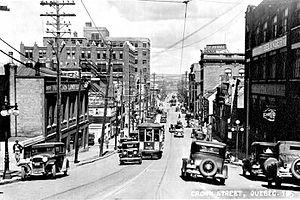
Rue de la Couronne, Québec, 1920
Les élections municipales de 1920 à Québec se sont déroulées le 16 février 1920.